Sky position (RA, Dec in degrees): 170.808, 0.4121
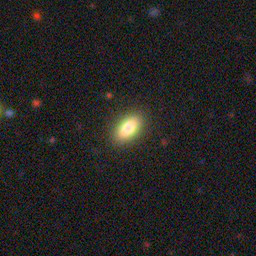
Galaxy morphology: In-between Round Smooth Galaxies